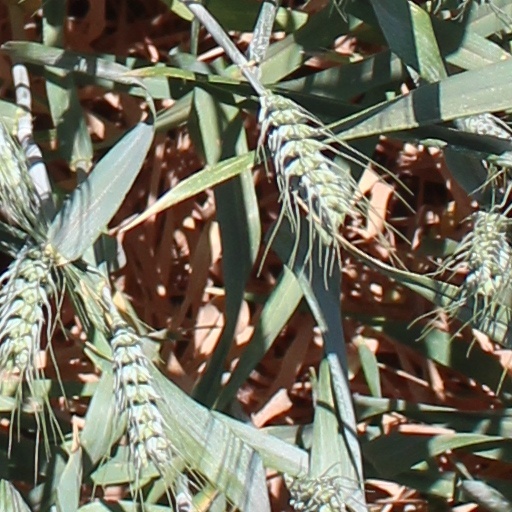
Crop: wheat